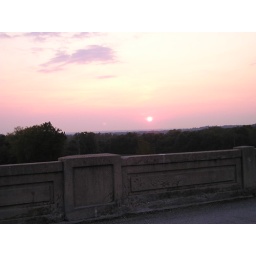
Catching some of the weathered wall of the bridge over the dam